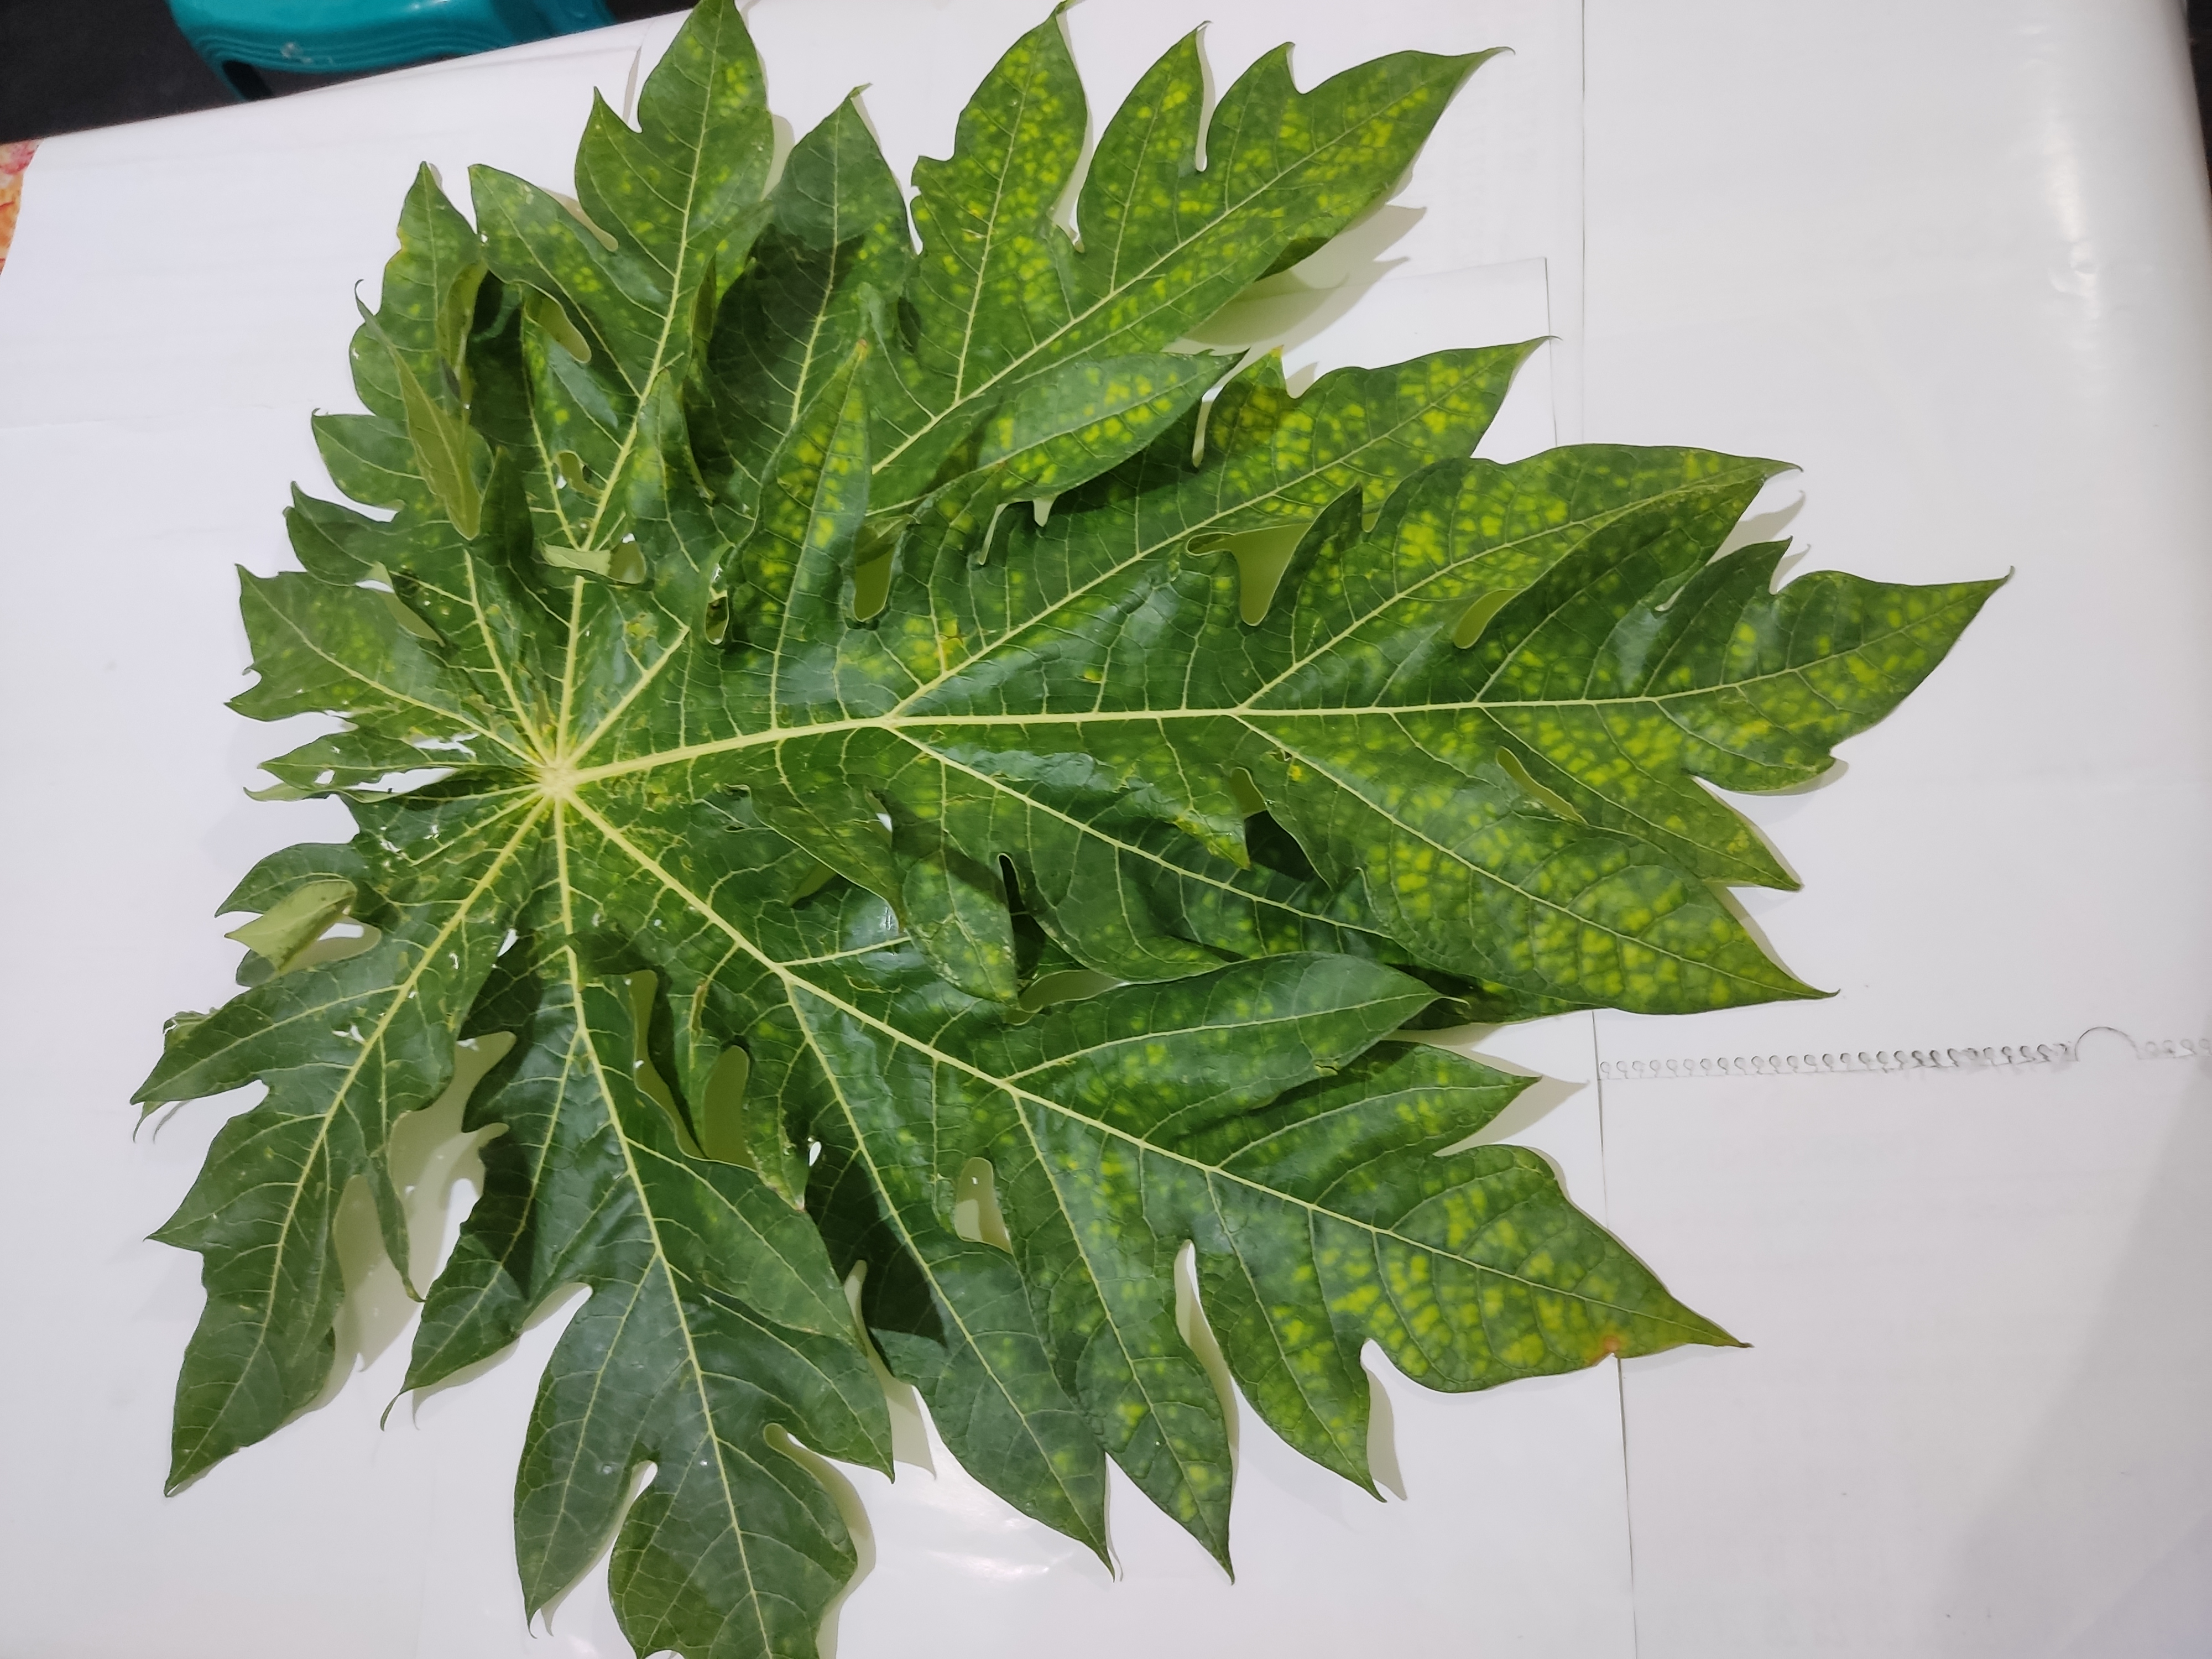
Label: Ring Spot